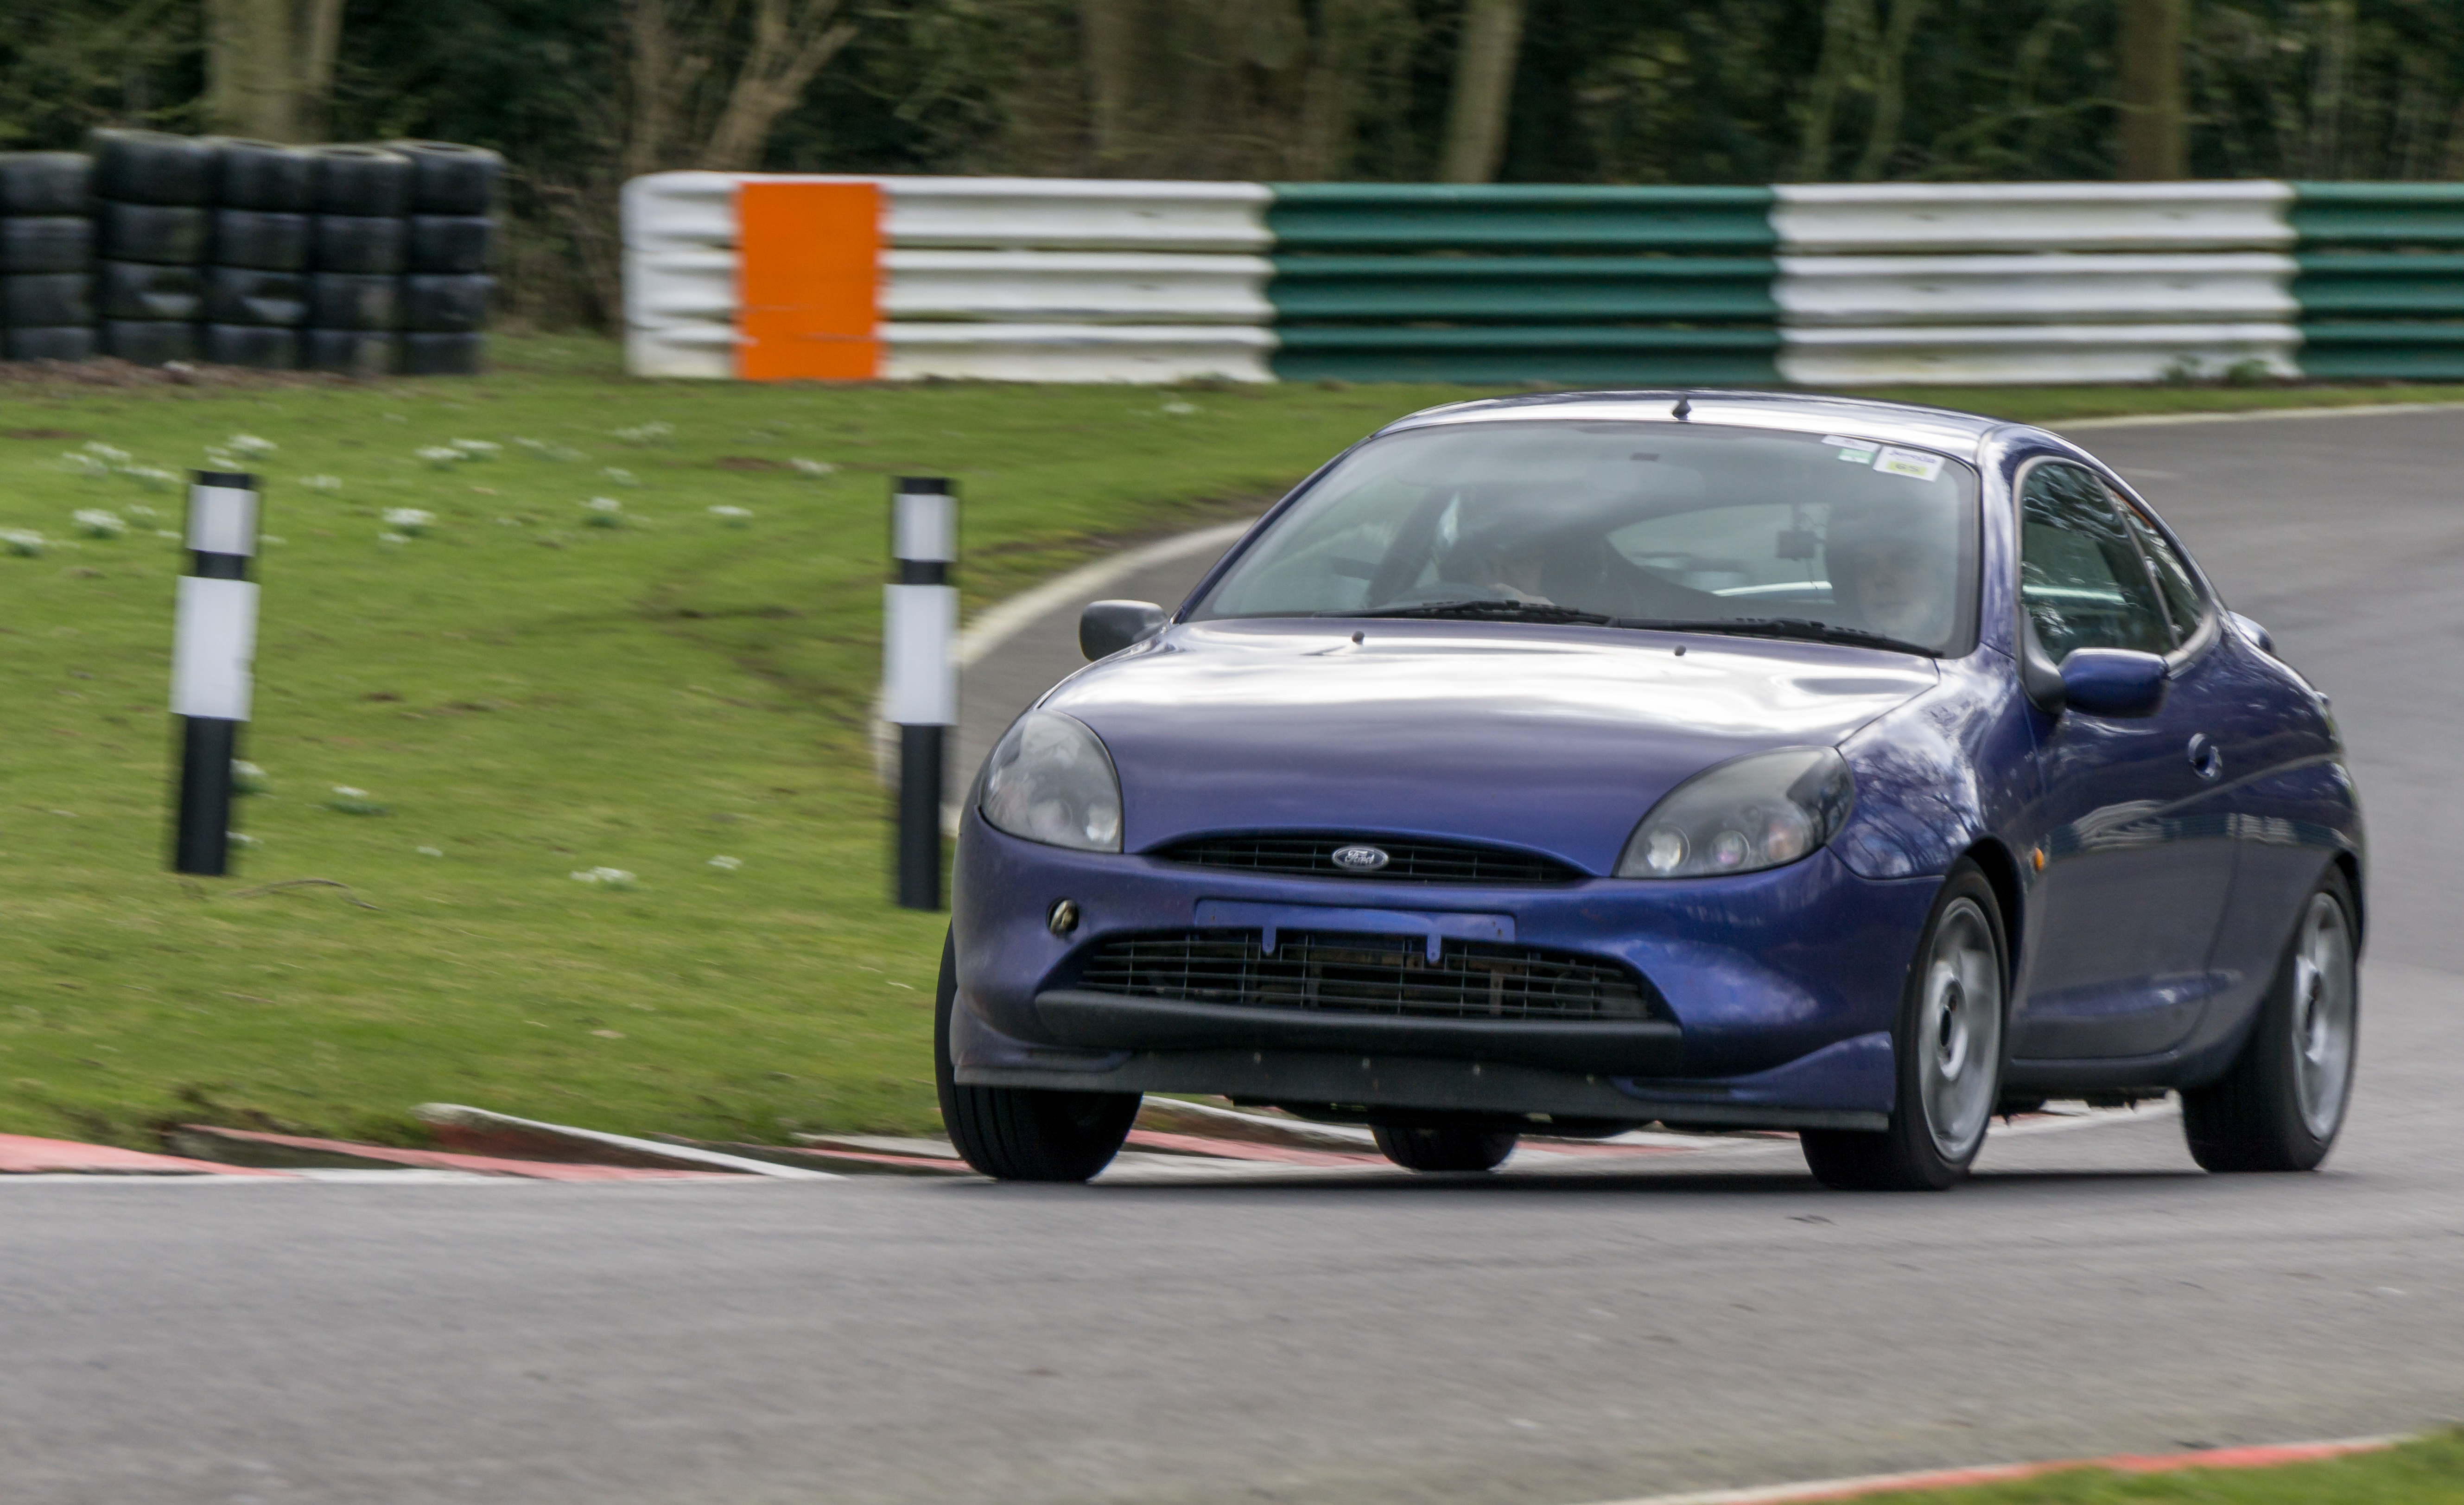
track, car, driving, vehicle, park, sports car, race car, 2016, supercar, ford, sony, day, coupe, february, ilce6000, trackday, 28th, cadwell, opentrack, land vehicle, automobile make, automotive exterior, automotive design, family car, ford puma